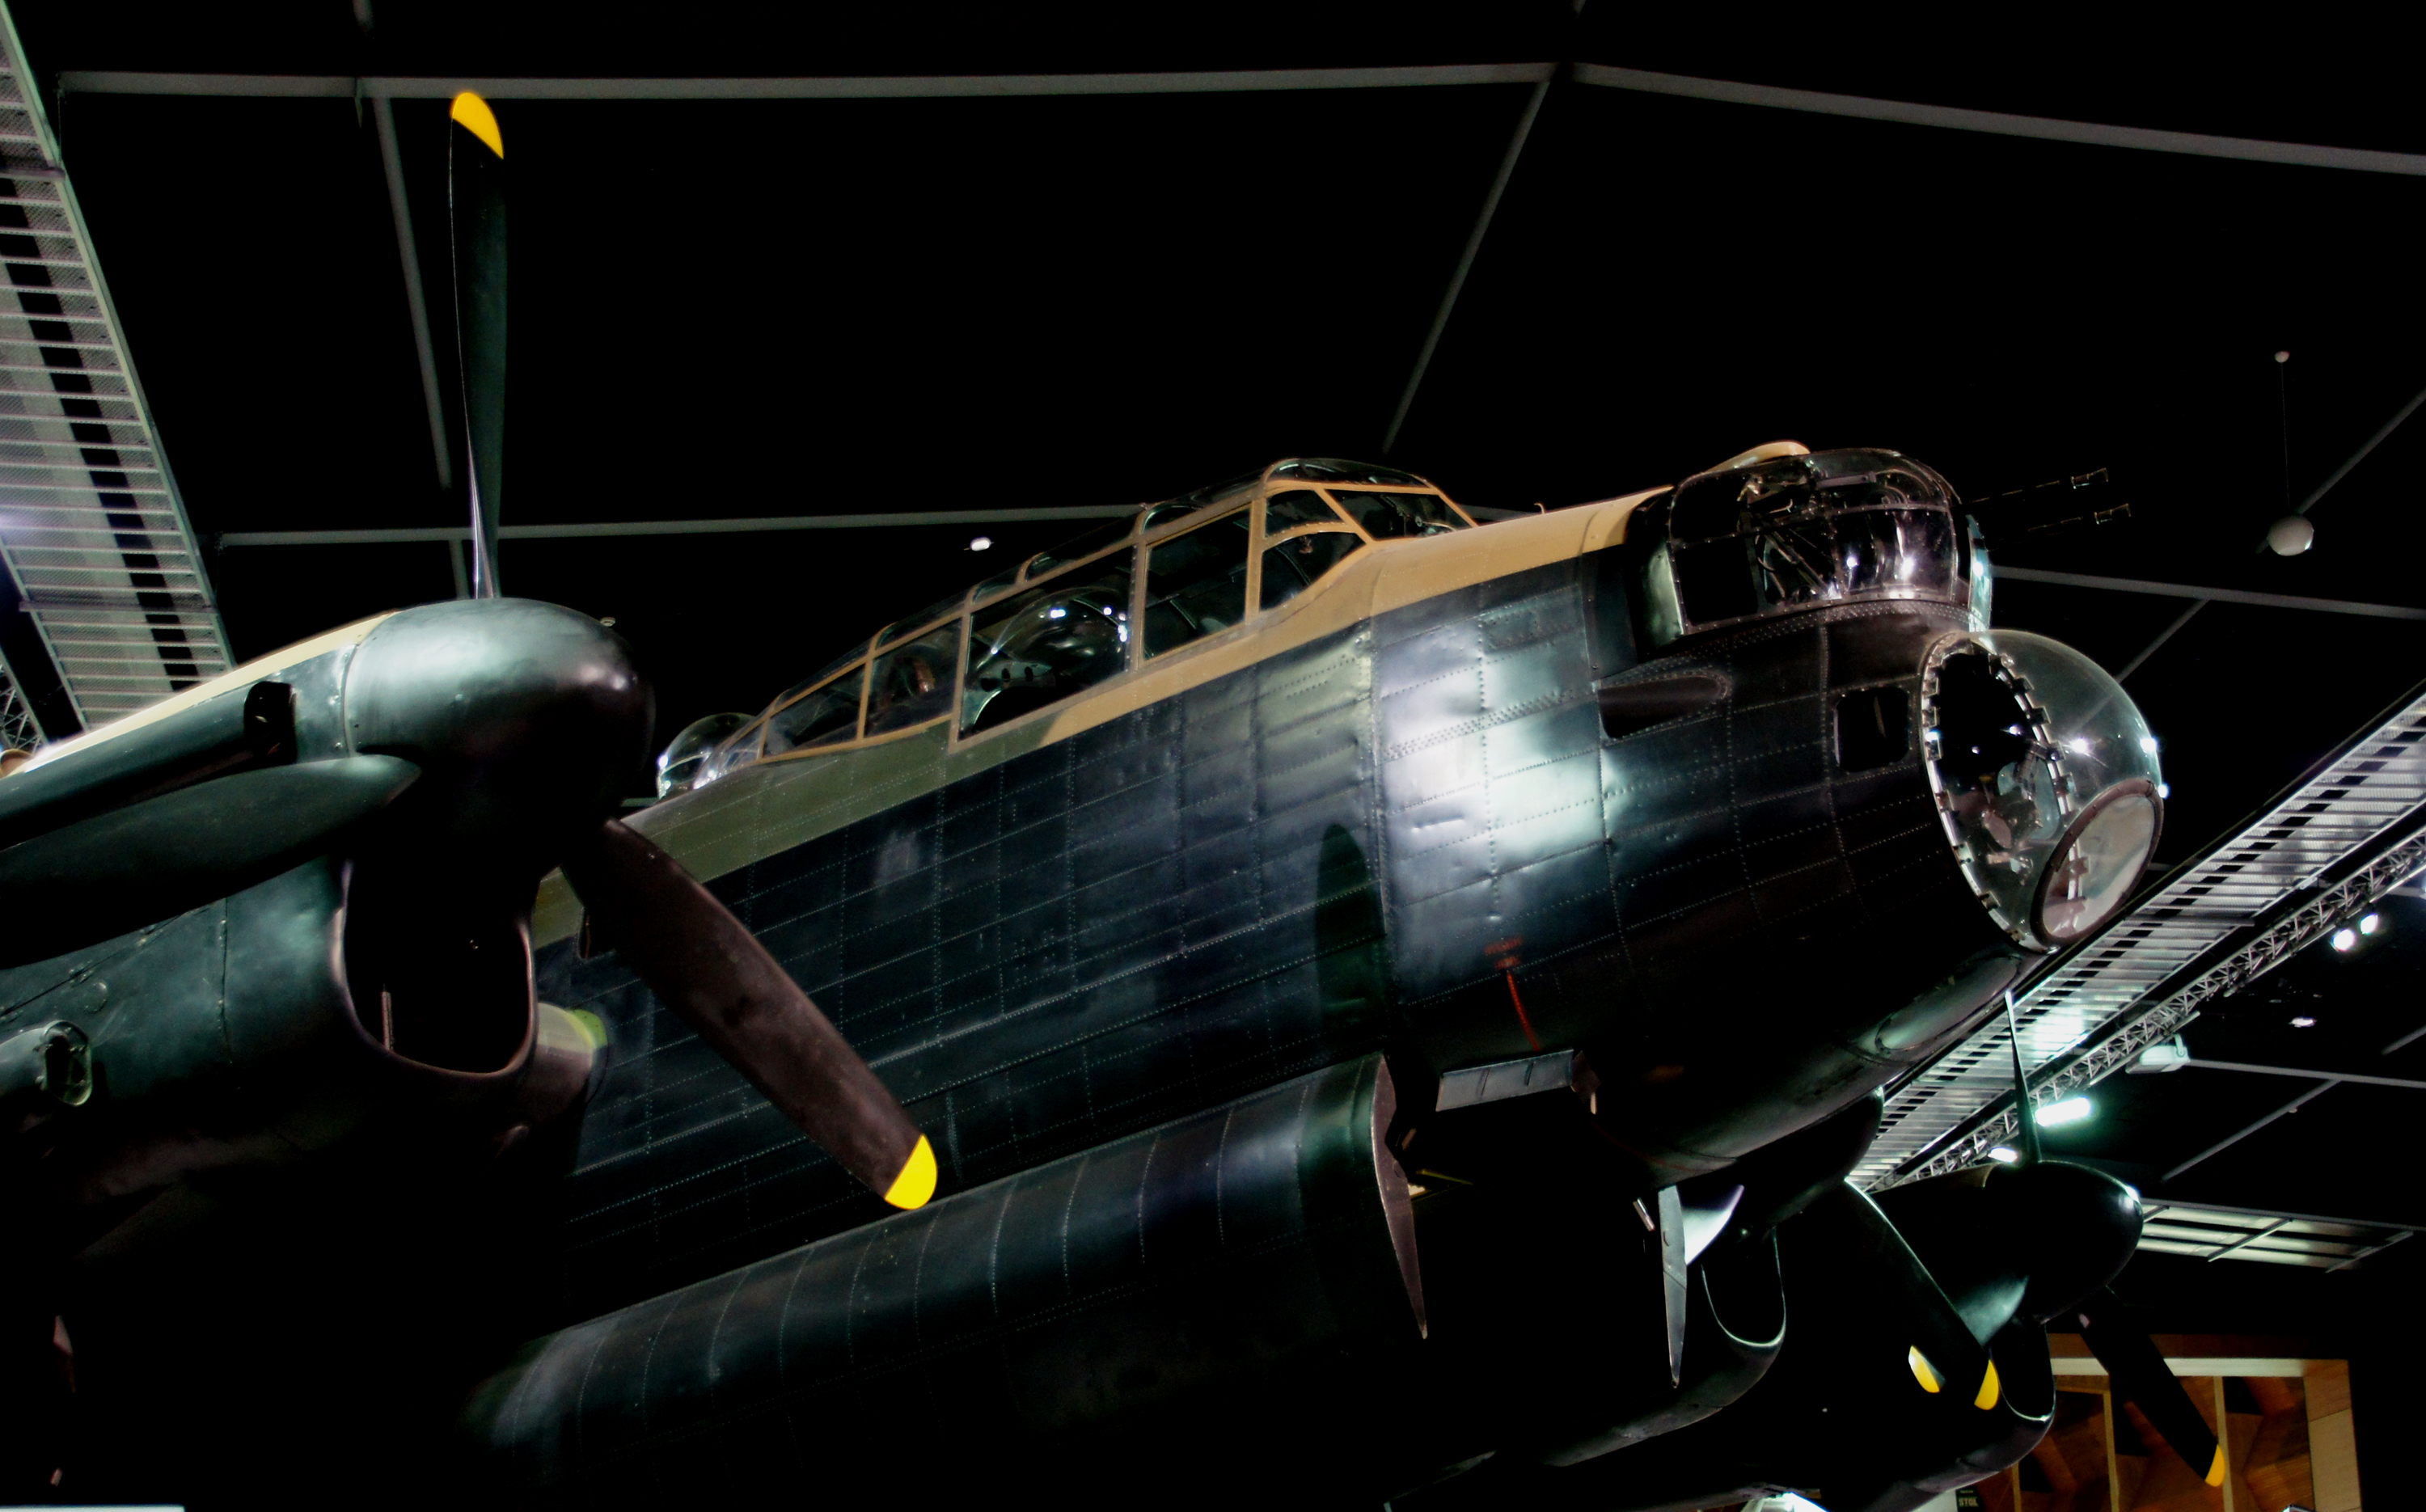
vehicle, aviation, space, lancaster, propeller, warbirds, bomber, sonydslra580, raf, avrolancasterbomber, aircraftdisplays, propellerdriven, motatauckland, ww2airctraft, aircraftshows, merlinengines, bombercommand, fourengines, classicplanes, screenshot, atmosphere of earth